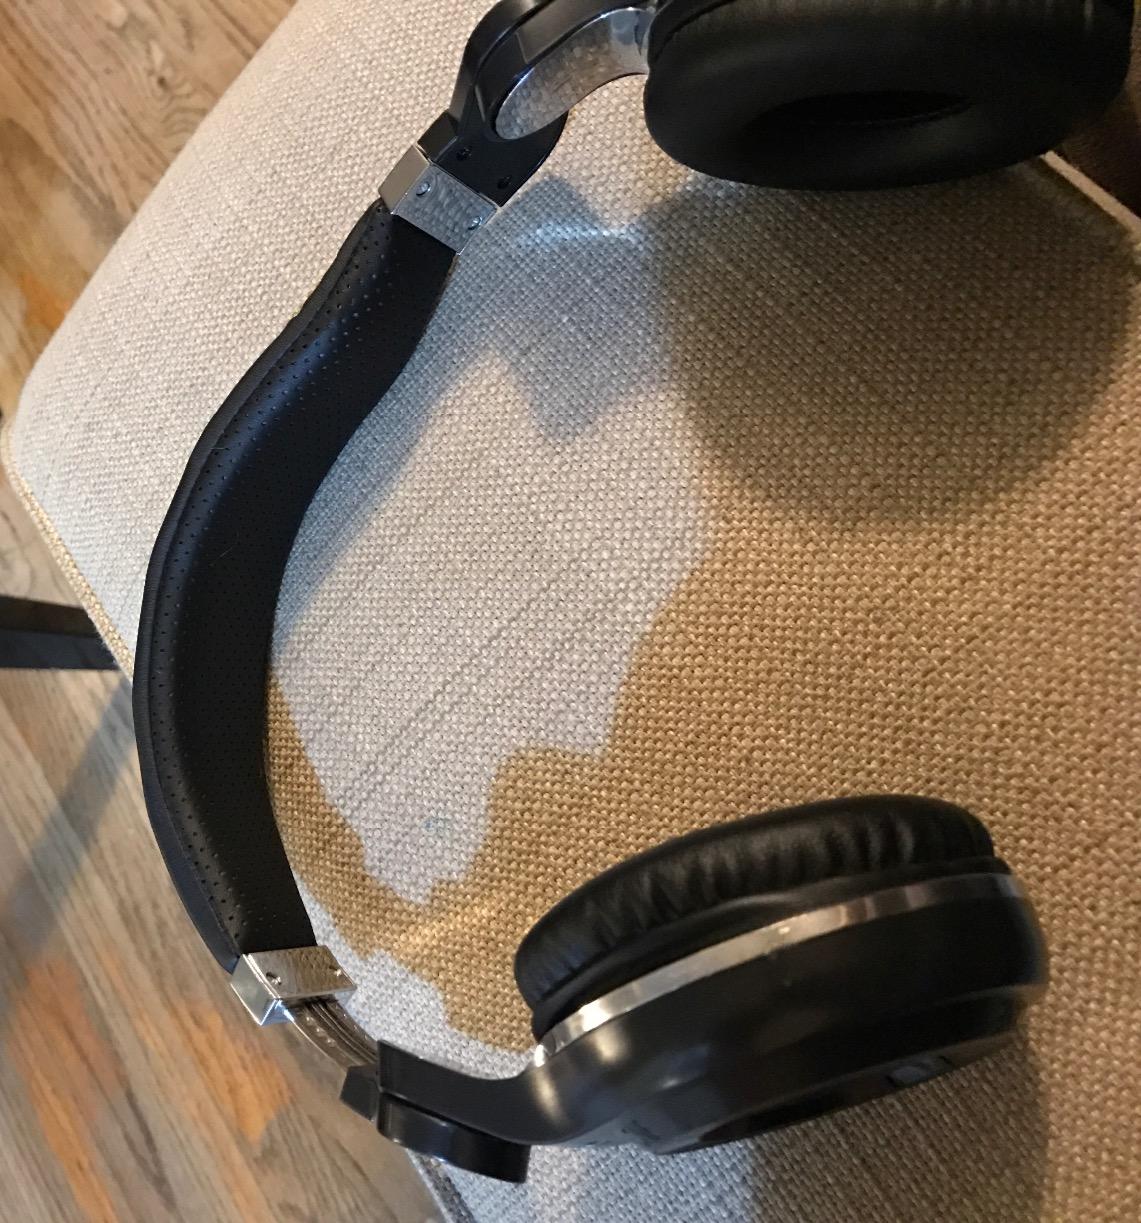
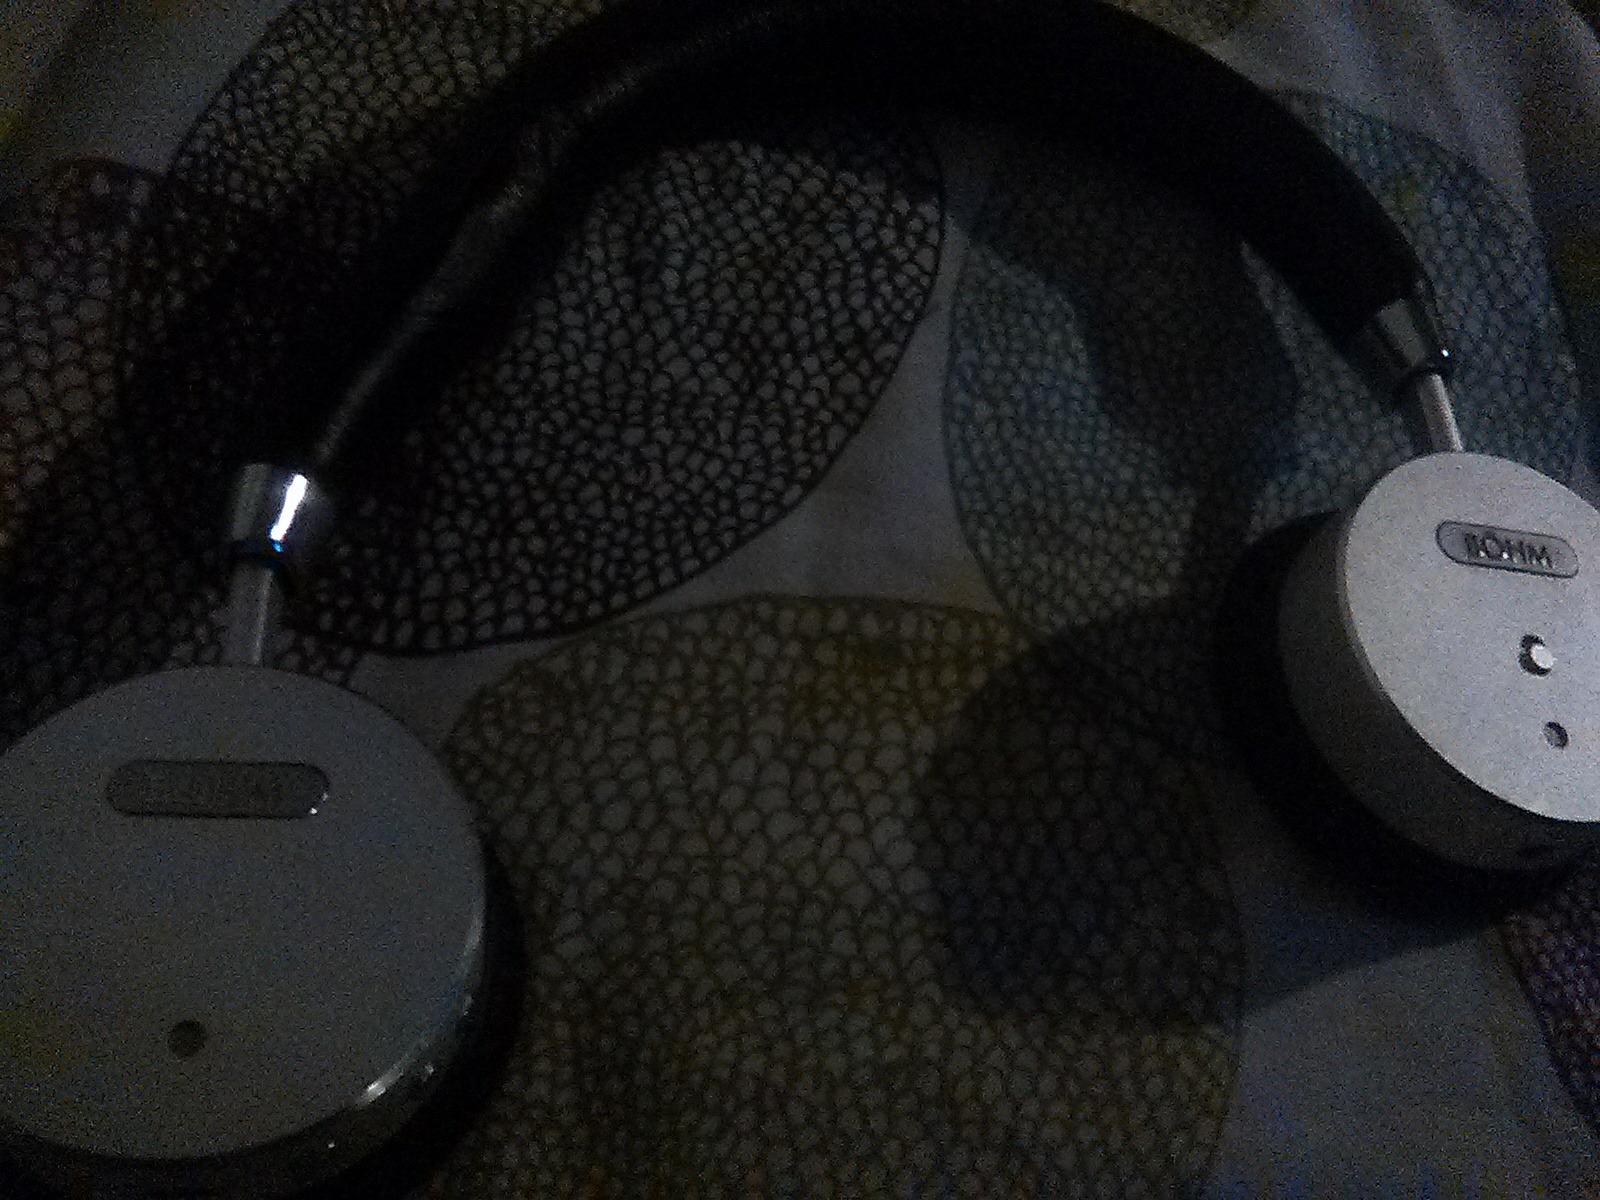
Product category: headphones
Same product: no